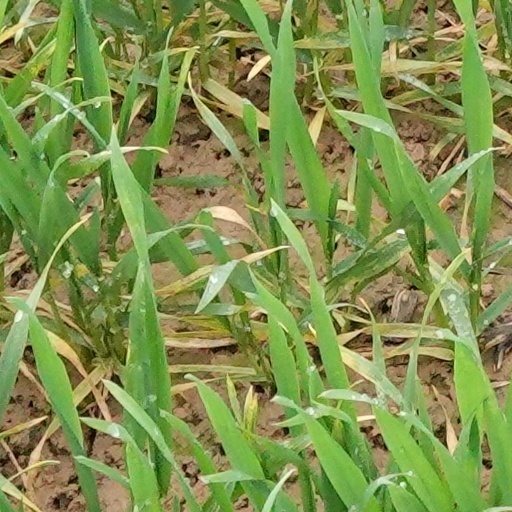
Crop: wheat